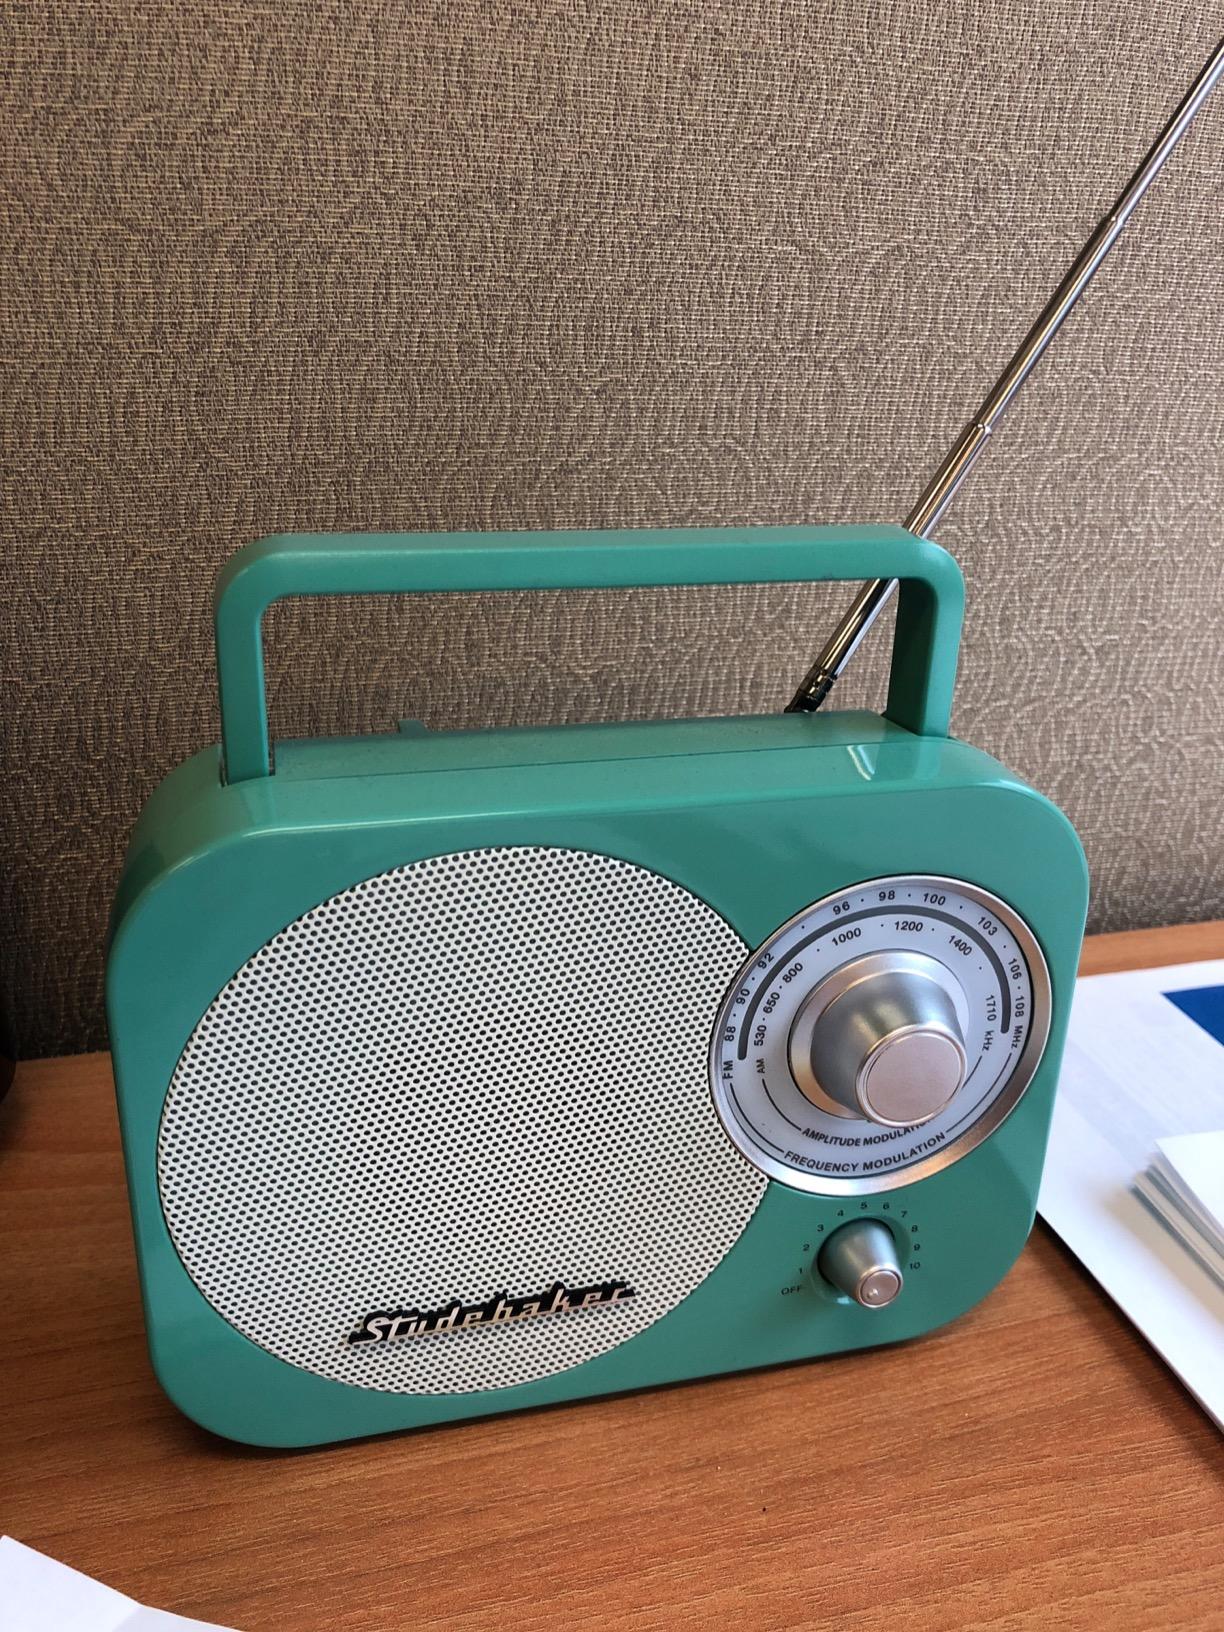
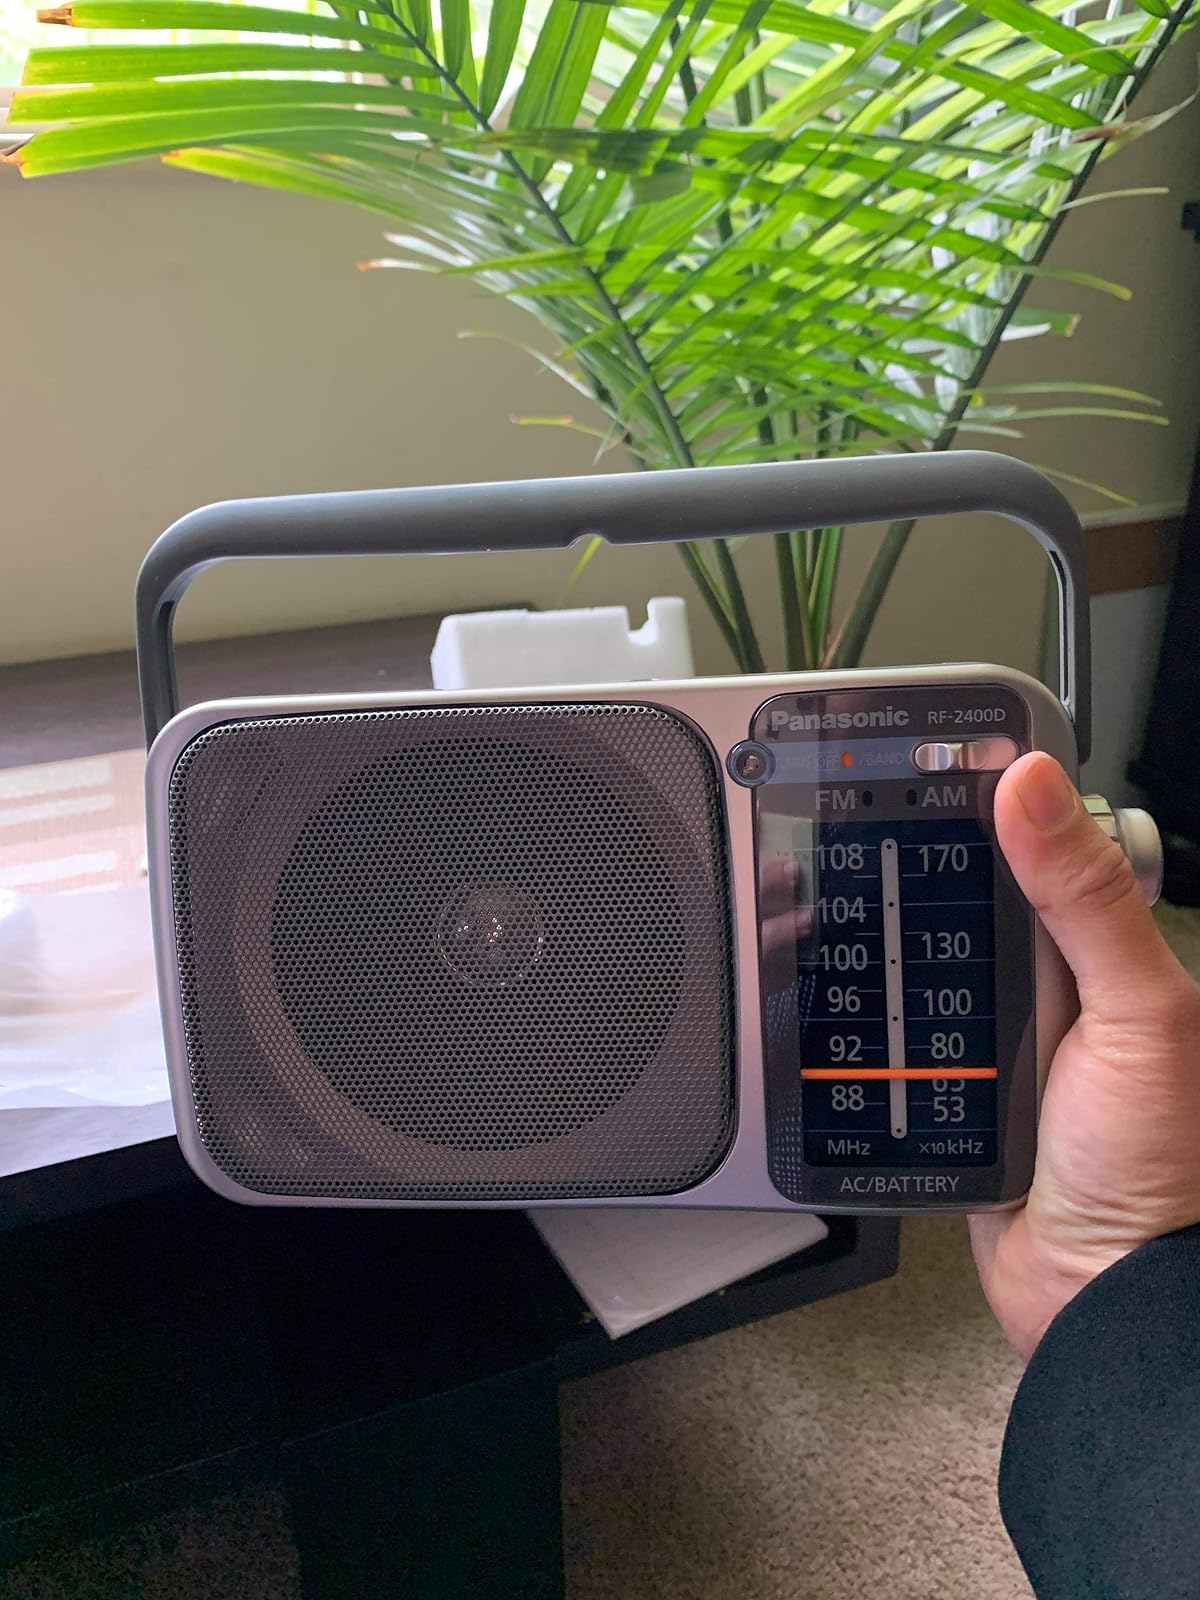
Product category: radio
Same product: no